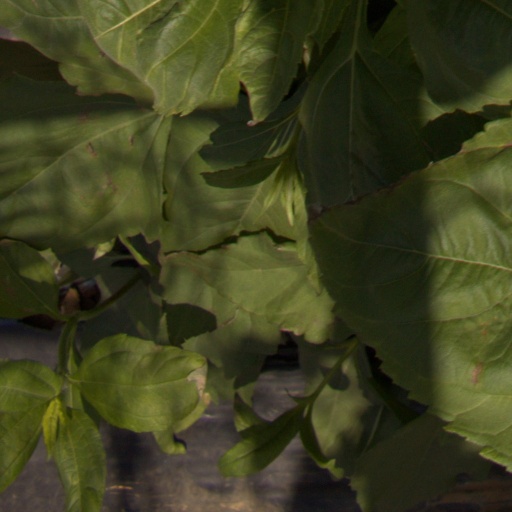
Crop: Jerusalem artichoke